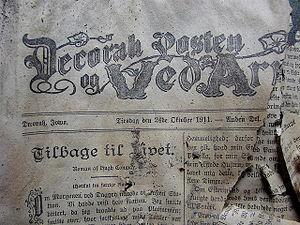
L'Histoire de l'Iowa est marquée par une colonisation européenne à la recherche des richesses du territoire, les gisements de plomb et les terres fertiles qui ont donné de grosses récoltes de céréales, au prix de combats très durs contre les tribus amérindiennes.
Le Decorah Posten était un journal de langue norvégienne publié au temps de la Conquête de l'Ouest, à Decorah, dans l'Iowa, porte d'entrée des immigrants scandinaves vers les territoires nouveaux du Minnesota et du Dakota.